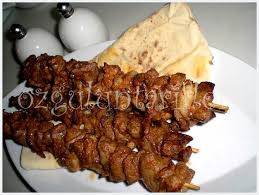
Yemek: kebap